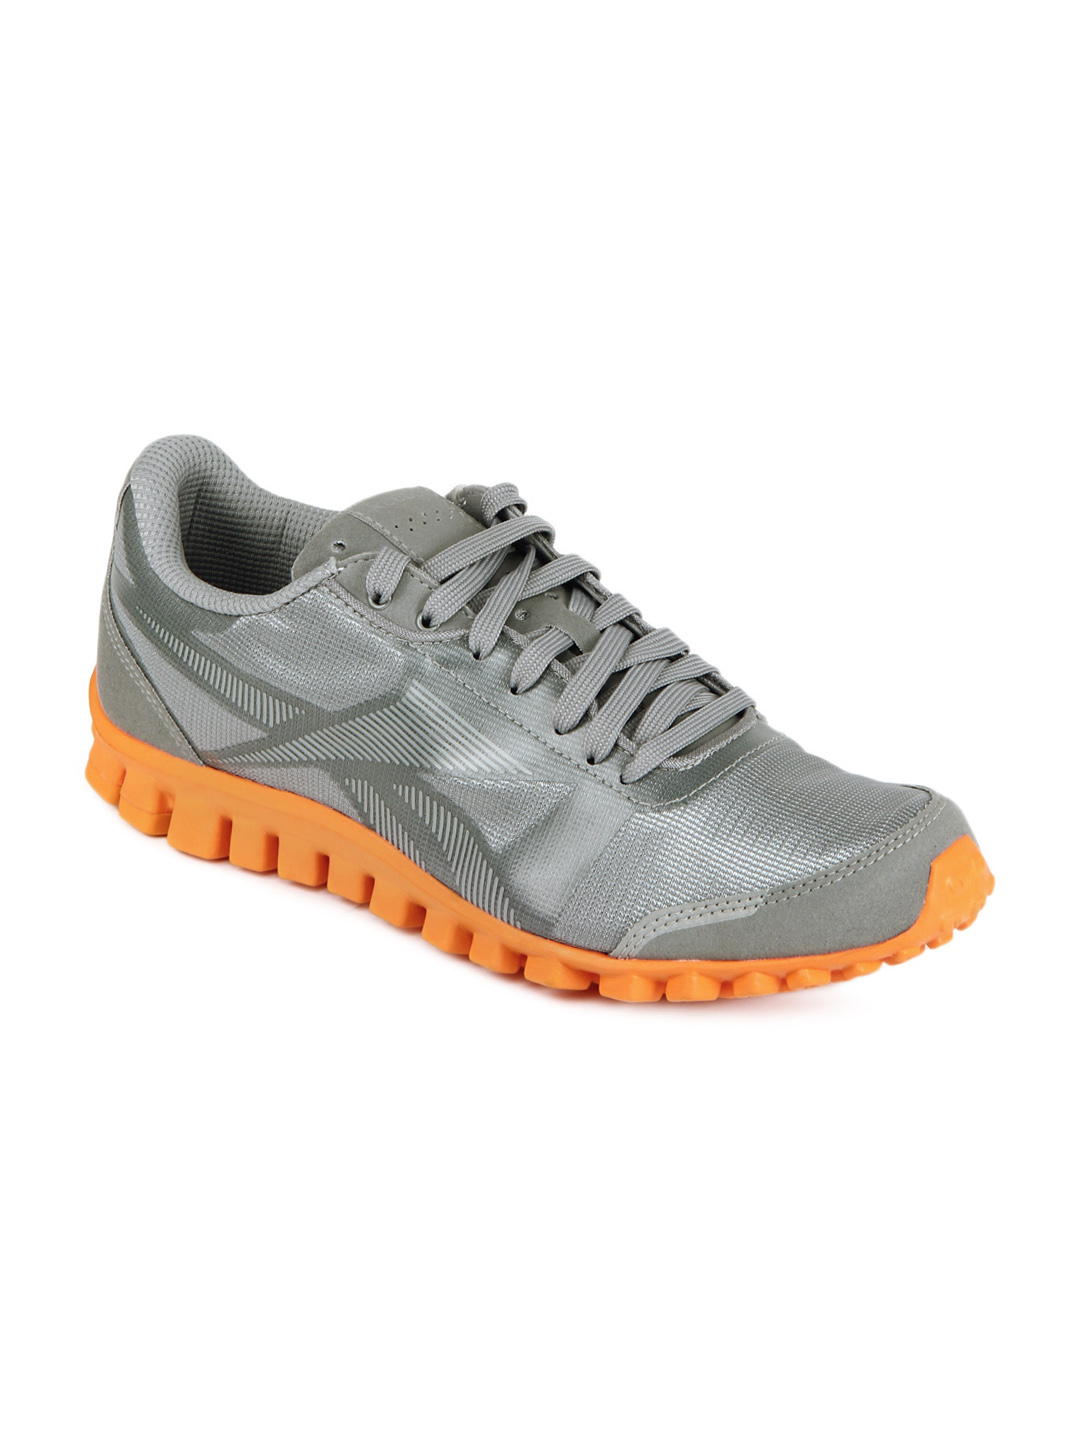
Reebok Men Realflex Optimal Grey Sports Shoe
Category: Footwear / Shoes / Sports Shoes
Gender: Men
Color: Grey
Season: Summer 2008
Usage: Sports